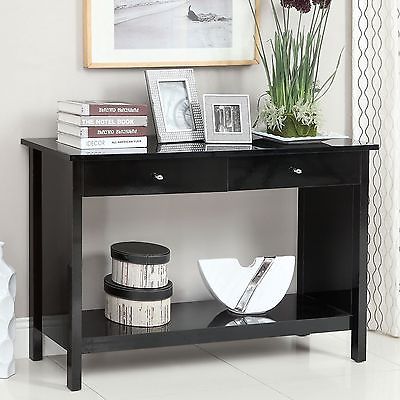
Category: table